Bouldon

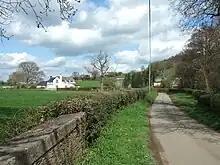
Crossing the Pye Brook from Peaton, the first (white) building is the Tally Ho public house.

There are 5 Listed buildings in Bouldon, all Grade II: the early 19th century Wynetts Bank Cottage, the 17th / 19th century Bouldon Farmhouse, two separate barns near Bouldon Farmhouse, and Bouldon Mill (as described in the history section).